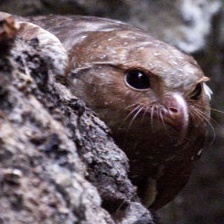
Species: OILBIRD
Scientific name: STEATORNIS CARIPENSIS